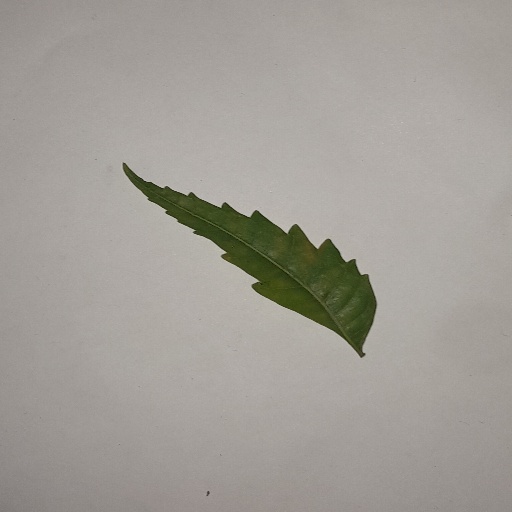
Species: Neem
Leaf condition: Yellow Leaf